Eckington Cemetery

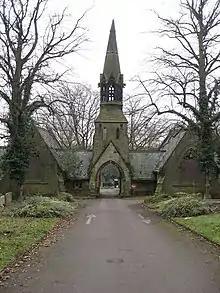
Grade II listed Chapel of Ease

Eckington Cemetery is a cemetery in Eckington, Derbyshire, England. The cemetery serves Eckington itself, as well as nearby villages such as Renishaw, Ridgeway, Spinkhill, Troway and Marsh Lane, Derbyshire. The cemetery features a number of Commonwealth War Graves.